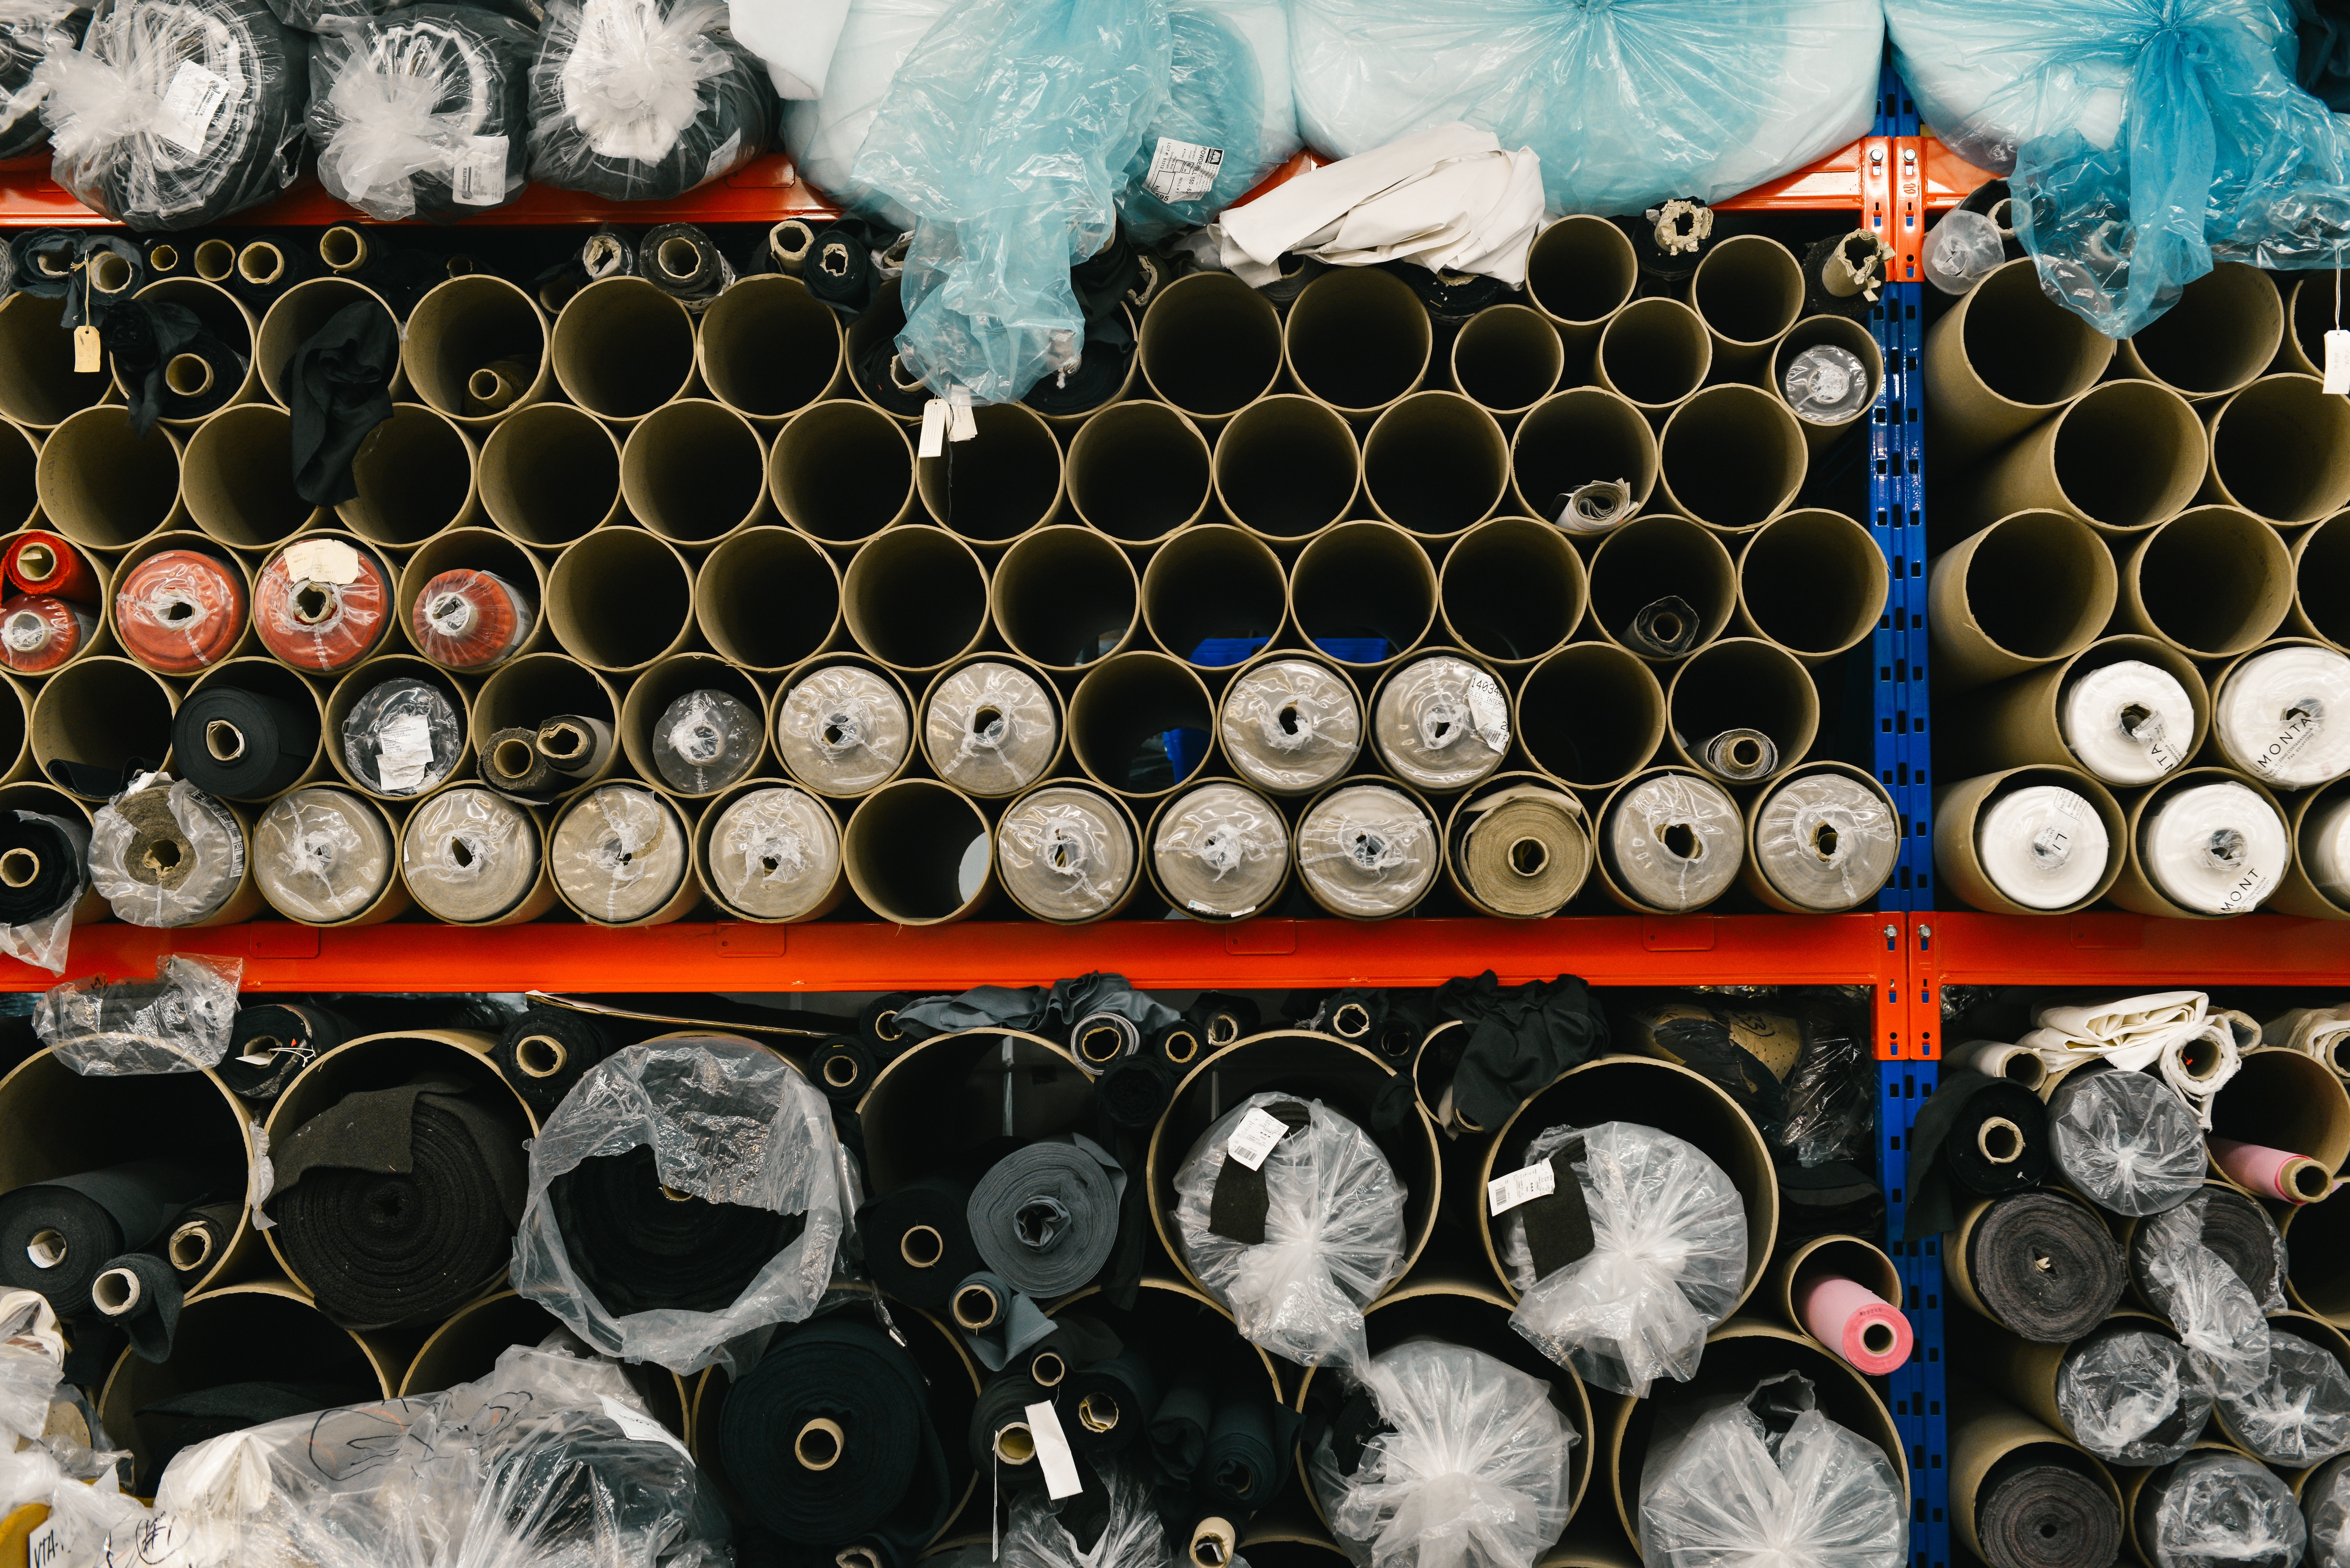
metal, product